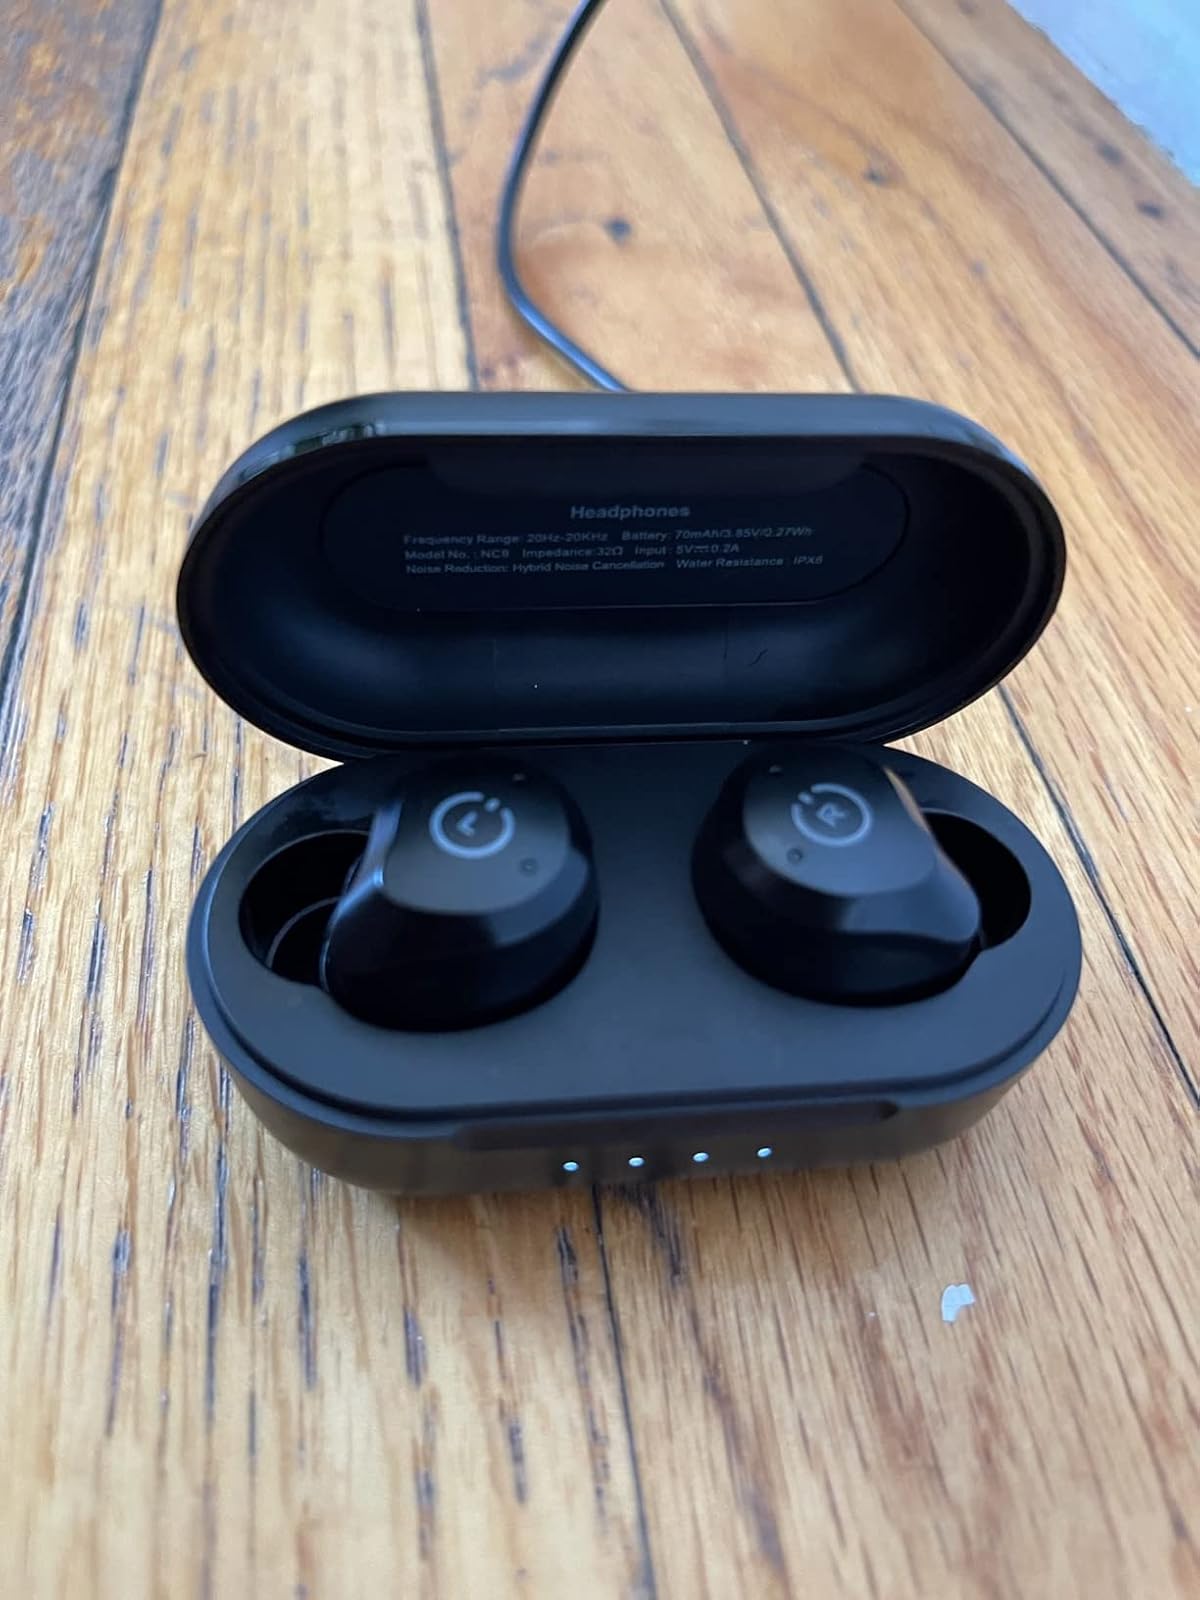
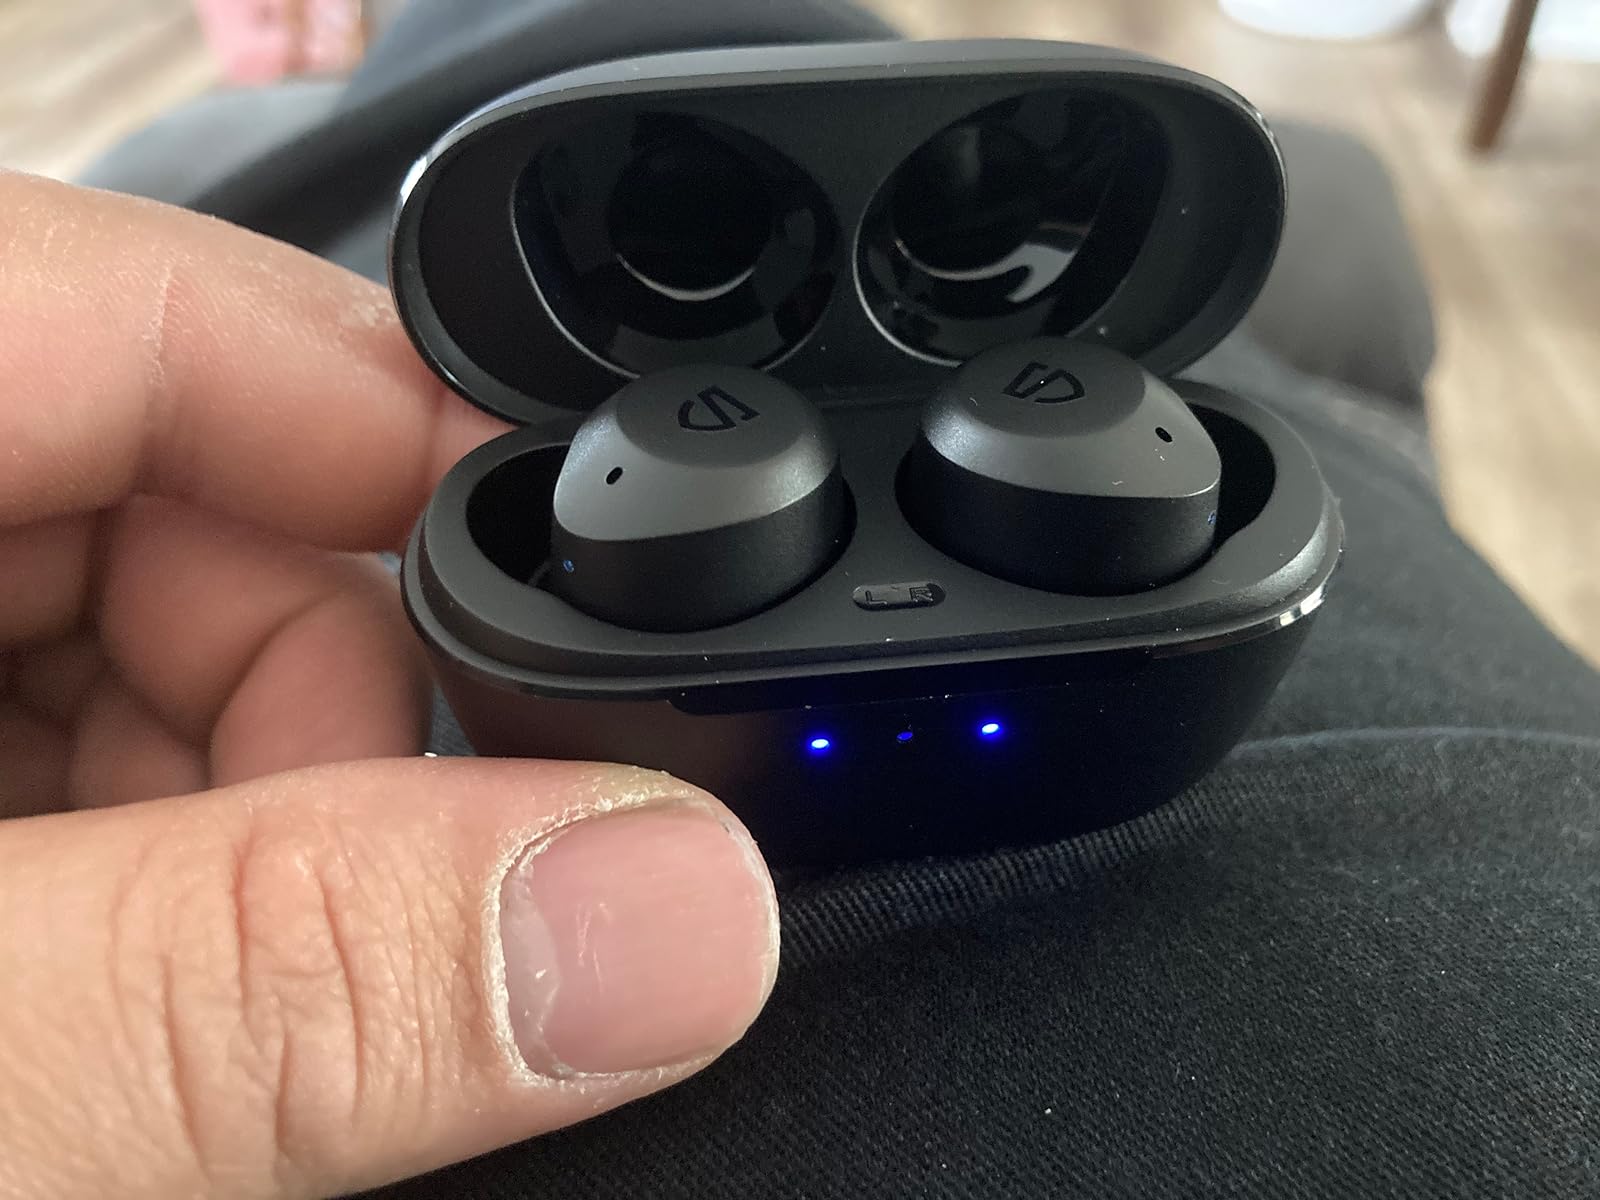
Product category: earbuds
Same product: no